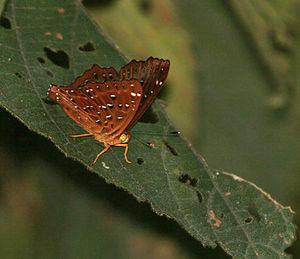
Zemeros flegyas est une espèce de lépidoptères de la famille des Riodinidae, originaire d'Asie du Sud-Est.